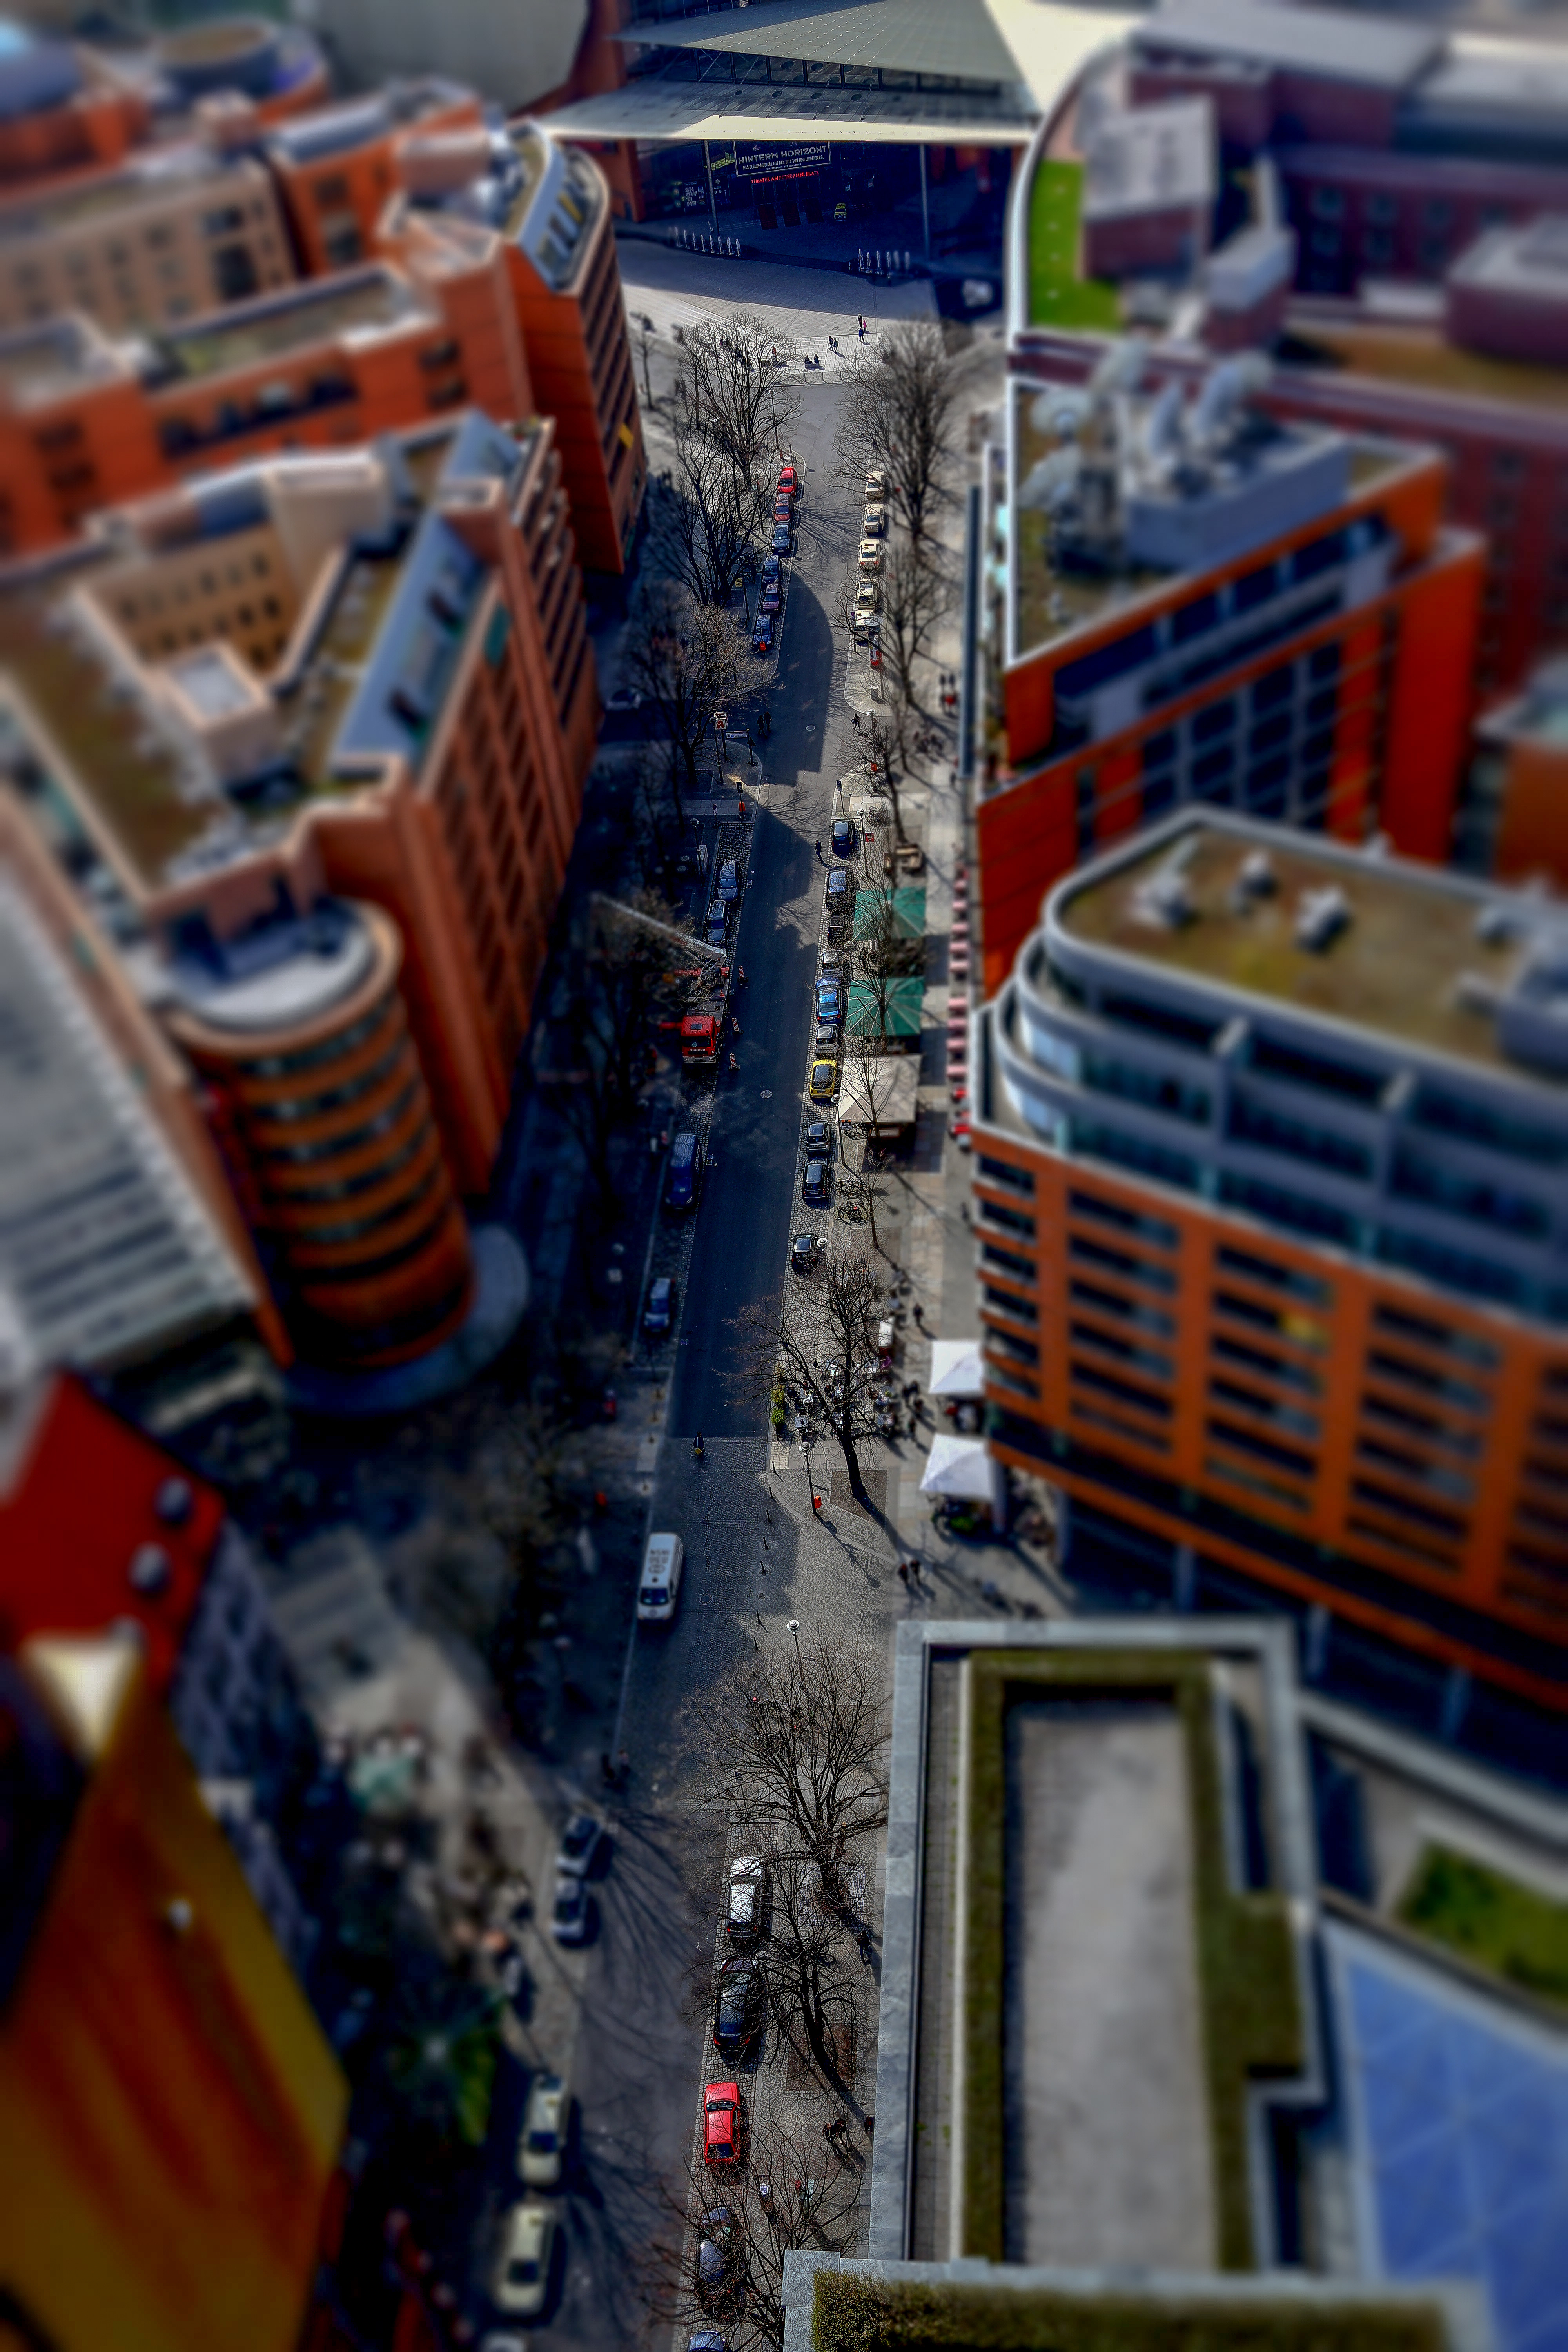
street, city, urban, toy, miniature, colour, stadt, berlin, lego, mini, big, klein, strase, metropole, berlinale, grosstadt